Redmond Burke

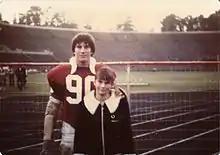
Burke with his sister at Stanford Stadium in 1977

Burke and his three younger sisters, Alannah Radke, Claire Chinn, and Christine Jaeger, grew up in Cupertino, California. He was educated in public schools - Portal Elementary School, John F. Kennedy Junior High School, and Monta Vista High School, where he co-captained the varsity wrestling and Championship football teams, and won the Outstanding Wrestler award at the Central Coast Section Championships in 1976. Burke placed fifth at 165 pounds, in the California State Wrestling Championships that year. Burke's influential coaches included Patrick Lovell, Ron Edwards, Dave Vierra, Rudy Lapera, and Duane "Buck" Shore.